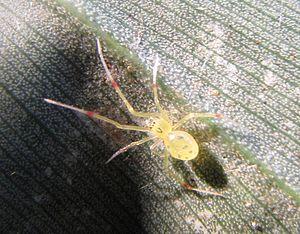
Theridion grallator, l'Araignée souriante, est une espèce d'araignées aranéomorphes de la famille des Theridiidae.